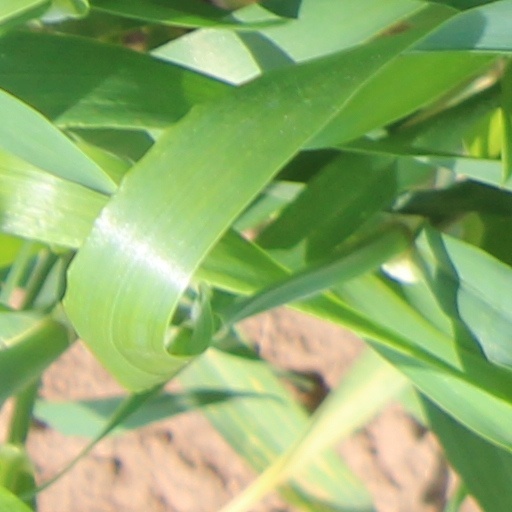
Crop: wheat